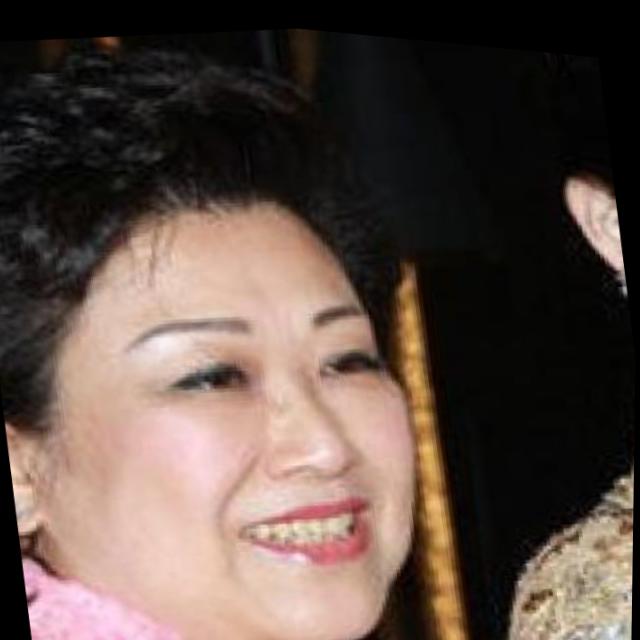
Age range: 21-44